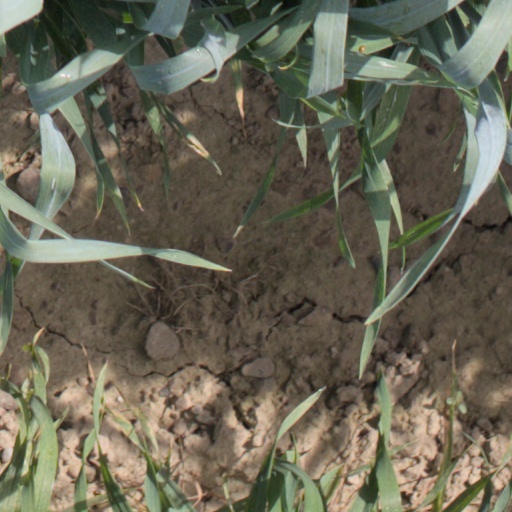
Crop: wheat